Milecastle 22

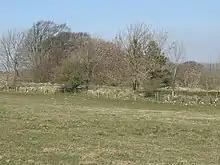
The site of Turret 22A

Turret 22A (Portgate) is (all but the south wall) buried beneath the Military Road. The south wall is under a fence immediately to the south of the road and does not project into the field. Excavation in 1930 revealed that the masonry was four courses high on the west side and three on the east. The turret is of Standard A construction, indicating a change of builder since Milecastle 22.